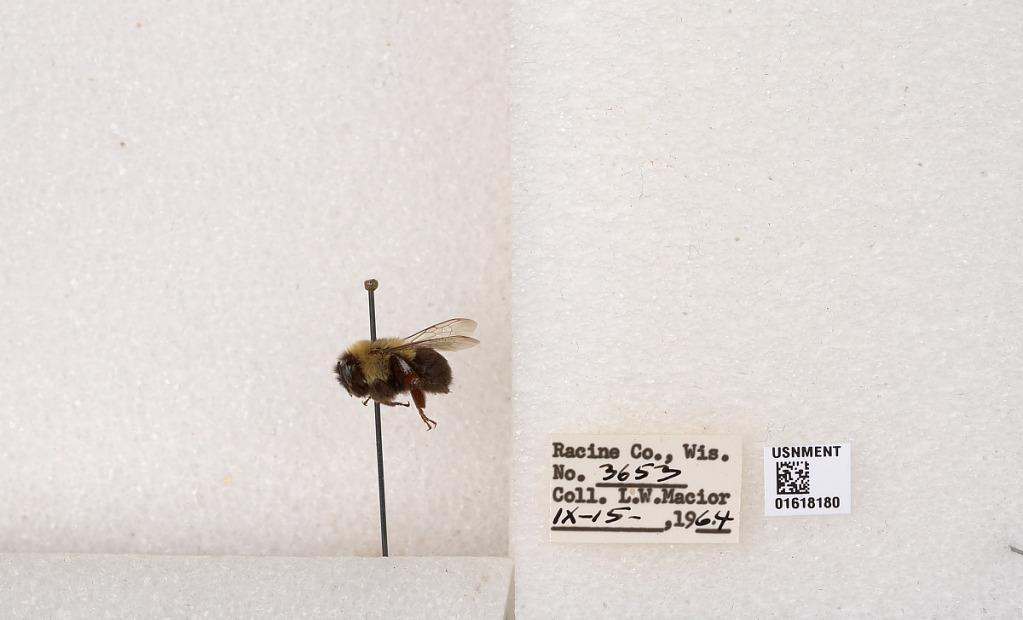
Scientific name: Bombus impatiens Cresson
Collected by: L. Macior
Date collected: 1964-9-15
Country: United States
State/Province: Wisconsin
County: Racine
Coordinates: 42.7299, -87.8123